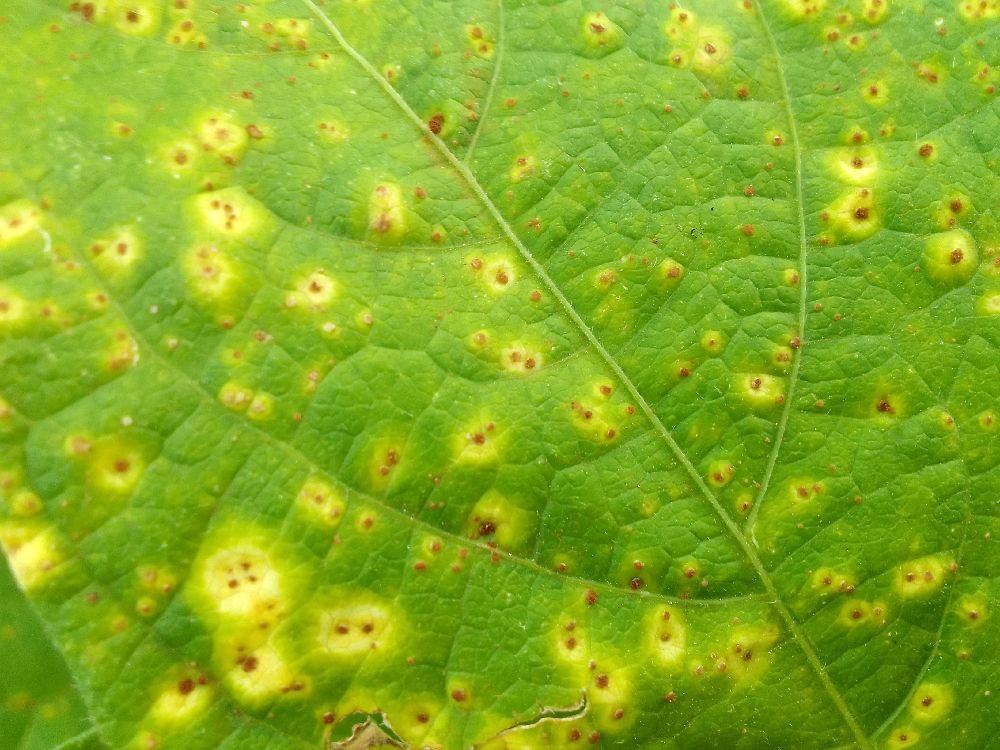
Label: rust